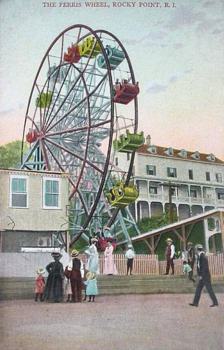
Building: Rocky Point Amusement Park
Country: United States of America
Year built: 1847
Former amusement park in Warwick, Rhode Island Rocky Point Park Location Warwick , Rhode Island, United States Coordinates 41°41′21″N 71°22′3″W / 41.68917°N 71.36750°W / 41.68917; -71.36750 Status Defunct Opened 1847 Closed 1995 Slogan We've Got Your Summer at Rocky Point Operating season Memorial Day Weekend thru mid-September Attractions Total 24+ Roller coasters 2+ Water rides 1 Rocky Point Park was an amusement park on the Narragansett Bay shore of Warwick, Rhode Island . It operated from the late 1840s until it closed in 1995. In 1996, the park officially filed for bankruptcy. History Rocky Point Park was first conceived by Captain William Winslow in the 1840s. By 1847, he had purchased a part of the land and began to offer amusements and serve dinner. On Sunday, September 6, 1903, blue laws prevented the National League 's Boston Beaneaters from playing the Philadelphia Phillies at their usual home park, South End Grounds in Boston. The game was moved to a field at Rocky Point, where the ocean apparently came right up to the edge of the outfield. (Boston won, 3–2.) In July 1936, the salt-water swimming pool at the park hosted tryouts for the 1936 Summer Olympics . 1940s postcard From the 1950s through the mid-1990s, Rocky Point Park was one of the most popular attractions in Rhode Island.  It featured rides such as the Skyliner, Corkscrew Loop Roller Coaster, Log Flume, and the Freefall (similar to the identically named ride at Six Flags parks), which fell 13 stories at 55 mph (89 km/h). It also featured the Shore Dinner Hall, famous for its clamcakes, steamers, lobsters, and Rhode Island style clam chowder (clear clam broth), which seated over 4,000 patrons at a time. In later years, Rocky Point's locally famous logo of a lobster tipping his hat was used in much of the park's advertising both in TV commercials and in print. The park's circa 1963 Castle of Terror dark ride (renamed House of Horrors in 1970) was one of its most popular rides and lives on in social media conversation decades after its demolition. In addition to its amusement rides, Rocky Point also occasionally hosted concerts in its Palladium Ballroom . Musical artists who performed at the venue during its final 30 years of operation include: The Yardbirds (1967), Big Brother and the Holding Company with Janis Joplin (1968), Sly & The Family Stone (1969), REO Speedwagon , AC/DC and Thin Lizzy (1978), The Fixx (1983), Blue Öyster Cult (1984), Samantha Fox (1989), Jane's Addiction (1991), Pat Benatar (1991), Ramones (1991), Red Hot Chili Peppers and Pearl Jam (1991), Pixies (1991), Siouxsie and the Banshees (1992), Public Image Limited (1992), Sonic Youth (1992), "Weird Al" Yankovic (1992), Dream Theater (1993), Peter Frampton (1994), Lush and Weezer (1994), Scorpions (1994), and the venue's final concert, Roomful of Blues (1994). The park was the inspiration for the title of Rocky Point Holiday , a 1966 composition for wind band by Ron Nelson . Final years In the early 1990s, Rocky Point's financial situation became shaky. The privately held company that owned the park began to lose money in its attempts to leverage Rocky Point Park to fund other ventures. Rocky Point closed in 1995, then reopened briefly in 1996 as a farewell to patrons. Rides such as the Flume and Corkscrew were sold in an auction and are now in use at other amusement parks. The Corkscrew was sold for $850,000 to Wild Waves Theme Park in Federal Way, Washington , in 1997, where it was renamed the Wild Thing and remains in operation as of 2015. Post-business era, vandalism Remnants of the Skyliner ride, 2018 After the Rocky Point land was purchased for $8.5 million in 2003, the park's main building, known as the "Big House", was hit by vandals who lit it on fire on September 2, 2004. Police said the fire was suspicious, because the building had no electricity at the time. Another fire started on October 16, 2006, around 11 a.m., this time in an executive building on the waterfront. Smoke could be seen billowing up more than 2,000 feet (610 m) in the air from miles away. Police reported no injuries in either fire. It is unclear if this fire was caused by arson. On May 7, 2007, demolition of the remaining midway officially began with a press conference at the park. Prior to this, a handful of stands and minor buildings had already been demolished. On September 7, 2007, a documentary film about the park, You Must Be This Tall: The Story of Rocky Point Park , had its world premiere at the Stadium Theatre in Woonsocket, Rhode Island . The film garnered a five-star review from The Providence Journal and played to a sold-out crowd of 1,100 people. In February 2008, the city of Warwick secured a federal grant to purchase about half of the 82 acres (33 ha) remaining Rocky Point Park, including much of the view of the bay. The city officially took title to 41 acres (170,000 m 2 ) shoreline of the former park in August 2008. On November 2, 2010, a ballot proposal passed to issue state funding to "acquire the title to land in and around what used to be Rocky Point Park to establish the land as a public park." On September 17, 2012, the Small Business Administration accepted the state's offer to purchase the Rocky Point property to be developed into a state park. On March 28, 2013, the sale of the remaining 82 acres of the former amusement park was conveyed to the state of Rhode Island.  The Rhode Island Department of Environmental Management (DEM) will oversee the operation and maintenance of the entire property. On August 20, 2016, the film Tales of Rocky Point Park premiered at the Park Cinema in Cranston, Rhode Island.  The film chronicled real events and urban legend over the amusement park's long run. Re-opening Main article: Rocky Point State Park An arch from the amusement park remains in the state park On June 26, 2011, Rocky Point was once again opened to the public and features a new asphalt mile long walking path along the shore of Narragansett Bay. The Shore Dinner Hall was later demolished while the rest of the amusement area was cleared and opened to the public. The majority of the amusement park space is now an empty field for the passive use park. A few elements of the park remain, including the upper and lower stations for the Skyliner gondola ride, ruins of an old water tank, and a large arch by the entrance that was originally built for the 1964 World's Fair in Flushing, Queens , and subsequently moved to Rocky Point. As of November 2014 [update] , the State of Rhode Island is coordinating the development of Rocky Point State Park with the City of Warwick. Use by the public is being managed by the DEM Parks and Recreation office. See also List of amusement parks in New England List of defunct amusement parks Amusement ride References